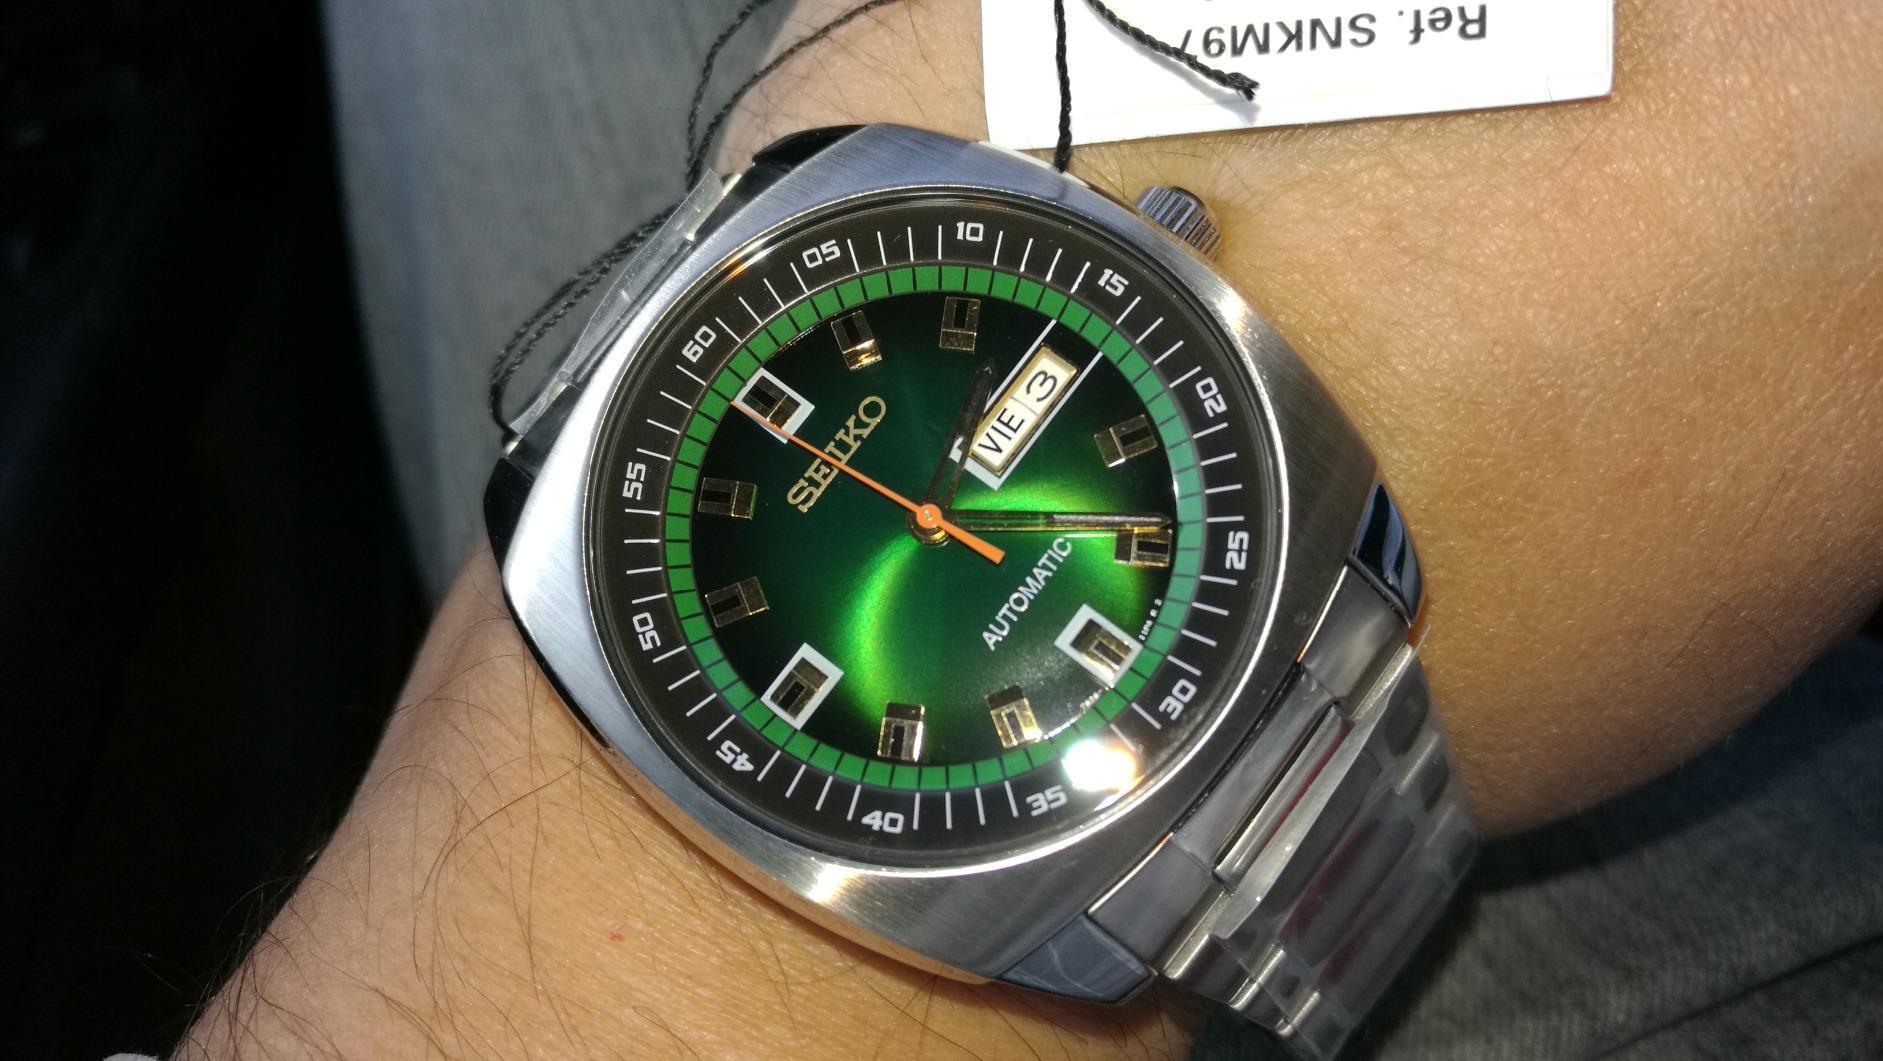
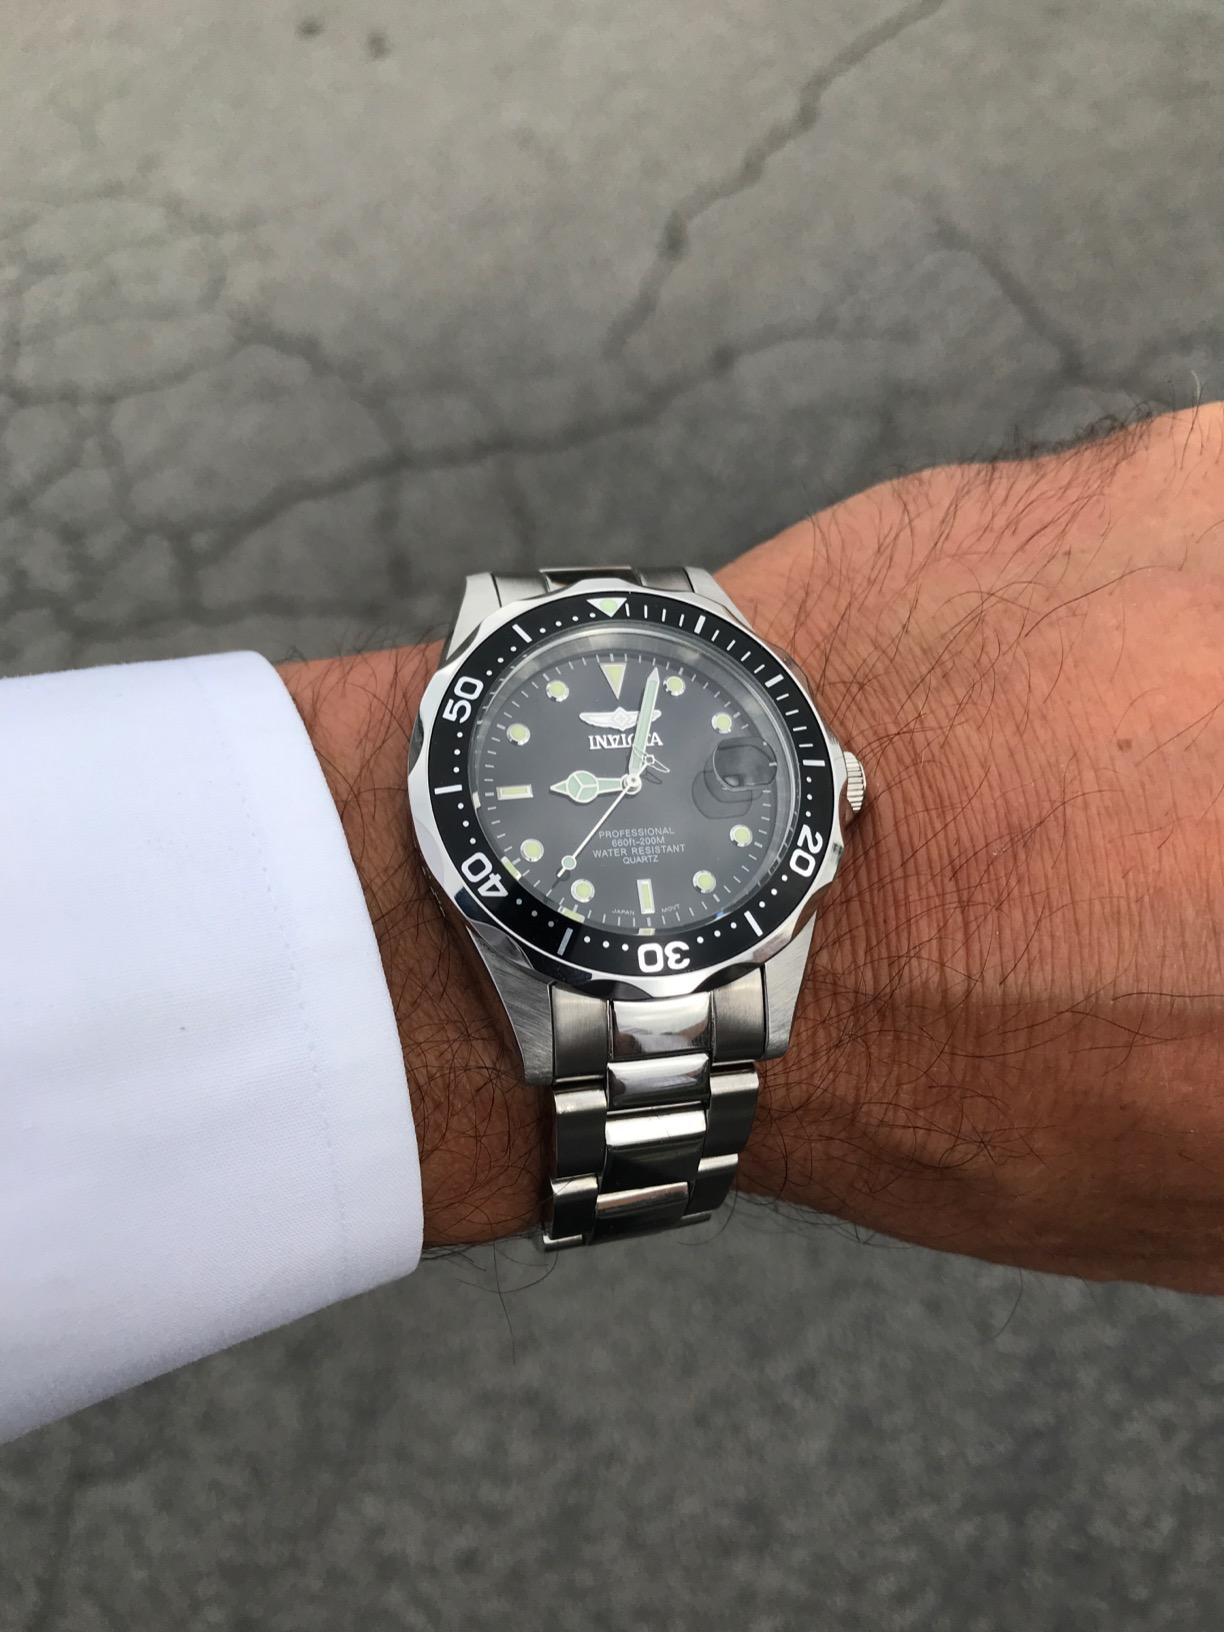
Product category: accessories_watch
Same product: no